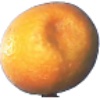
Label: Kumquats 1